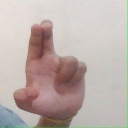
अक्षर: आ